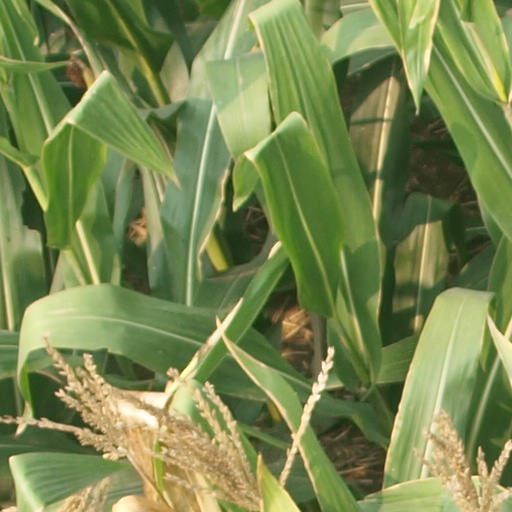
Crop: maize; corn